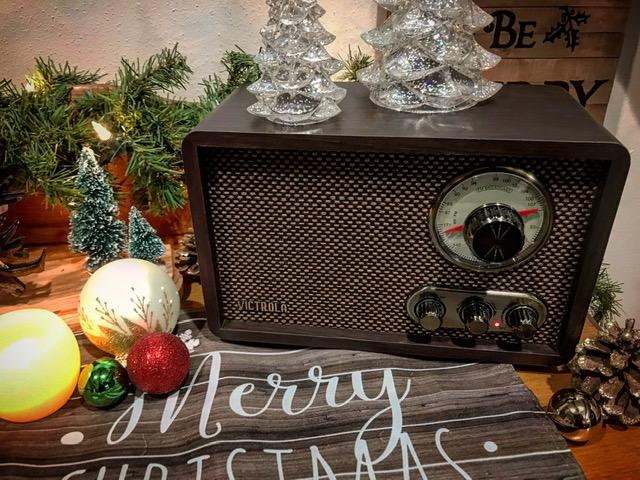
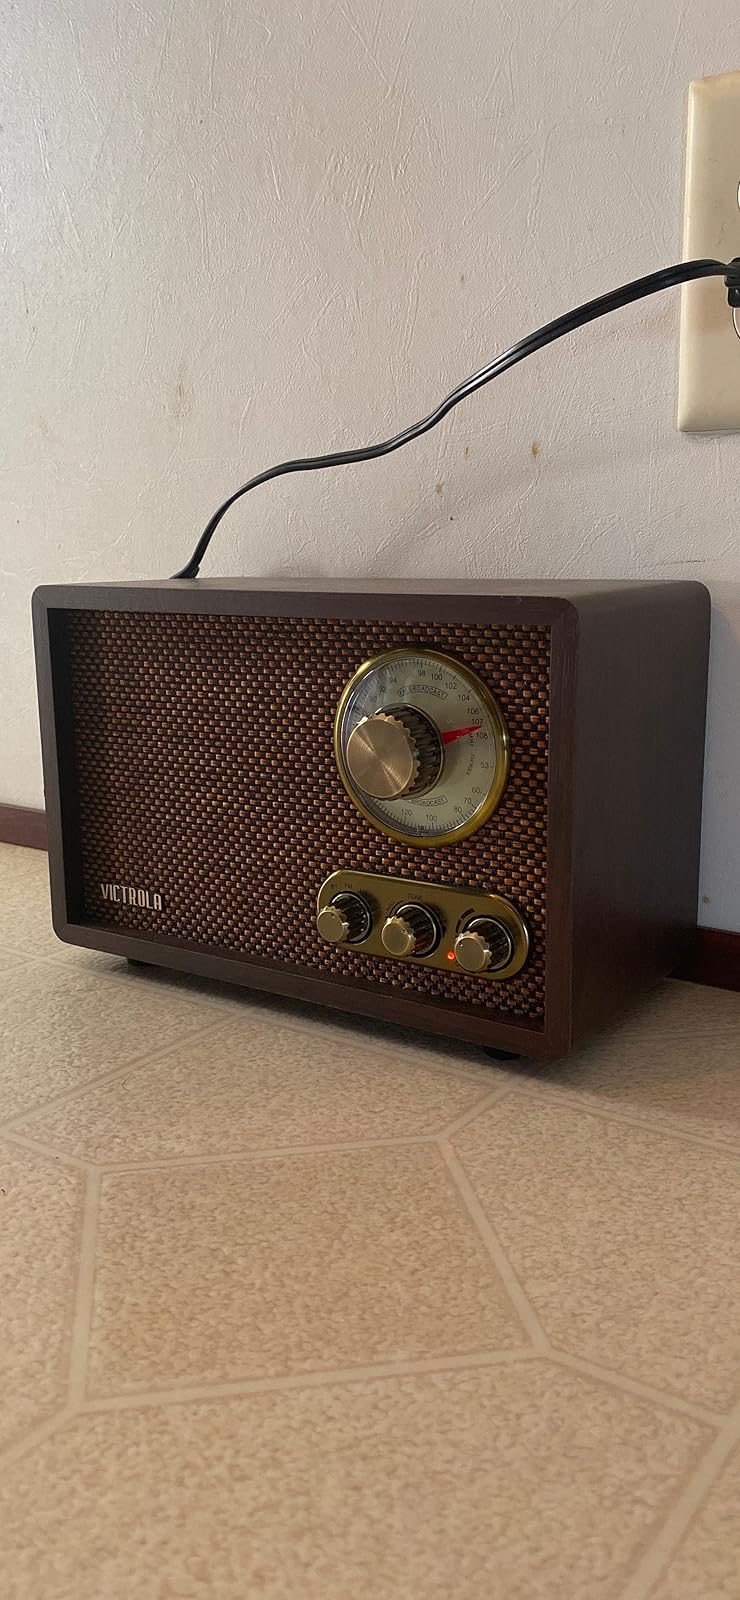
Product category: radio
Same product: yes